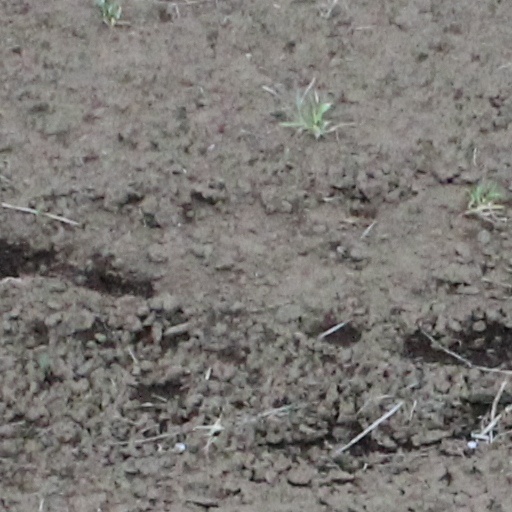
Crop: wheat